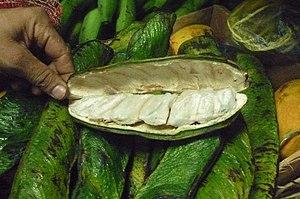
Inga edulis est une espèce de plantes dicotylédones de la famille des Fabaceae,